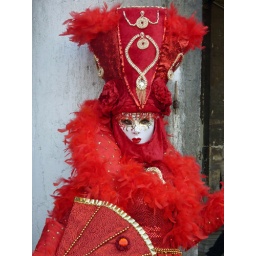
Character in red with white mask (P1010066a)